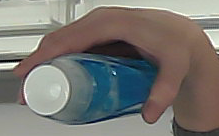
Product: sensodyne_mouthwash